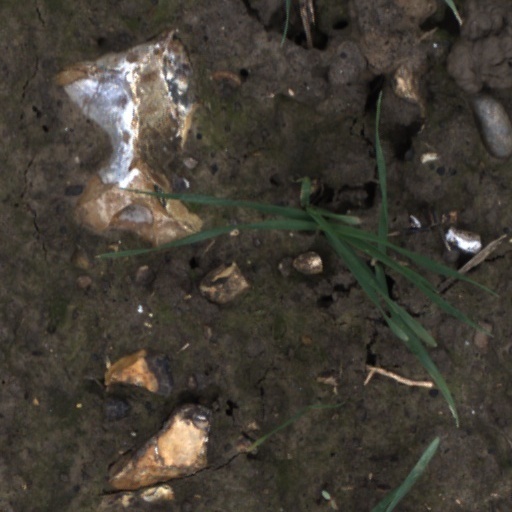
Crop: wheat